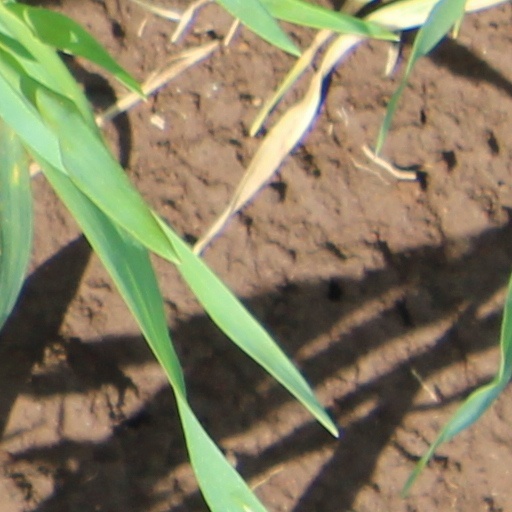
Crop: wheat